Estonians in the United Kingdom

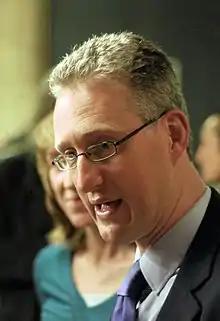
Lembit Öpik, British politician from Northern Ireland and Wales of Estonian origin

In the early 20th century, Estonian workers began to settle in industrial cities like Glasgow and Bristol. Notable groups of Estonian-born migrants historically also included people of Estonian Jewish, Baltic German and Estonian Russian origin.